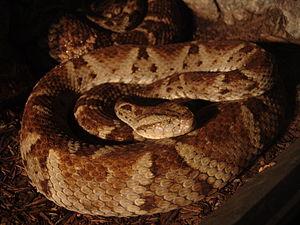
Bothrops leucurus est une espèce de serpents de la famille des Viperidae.